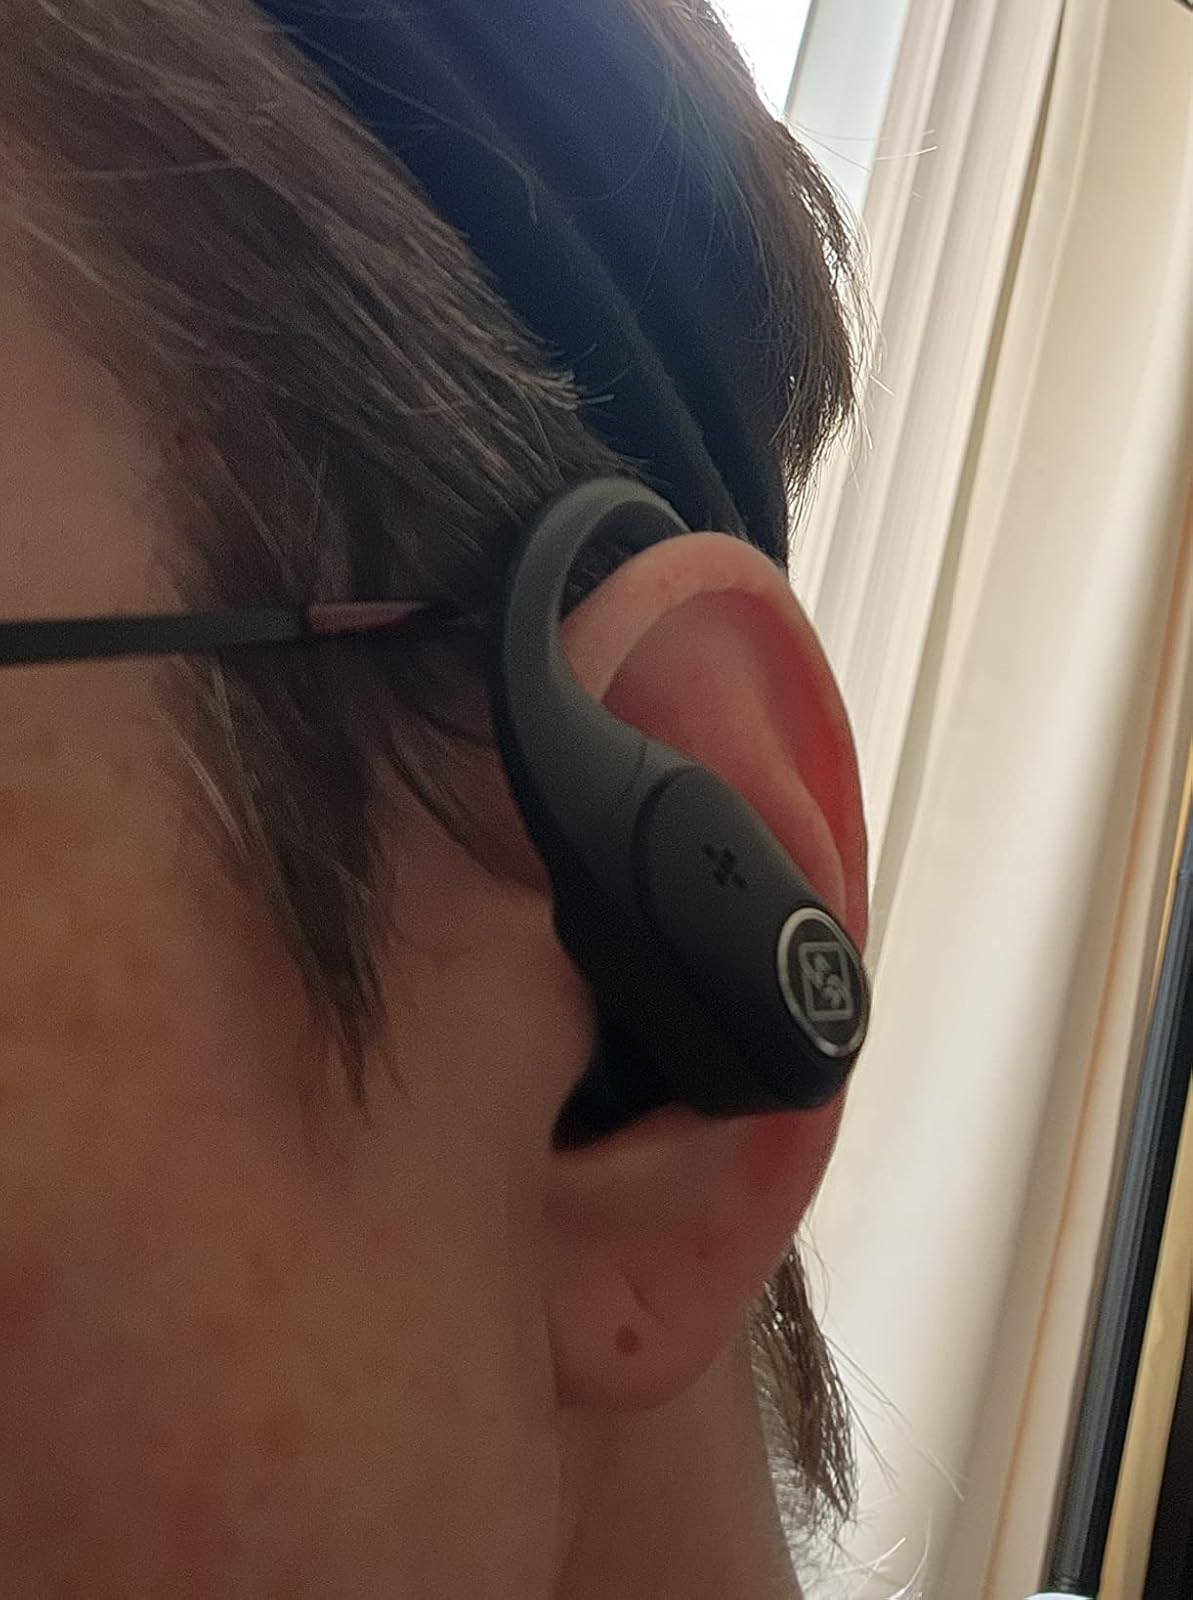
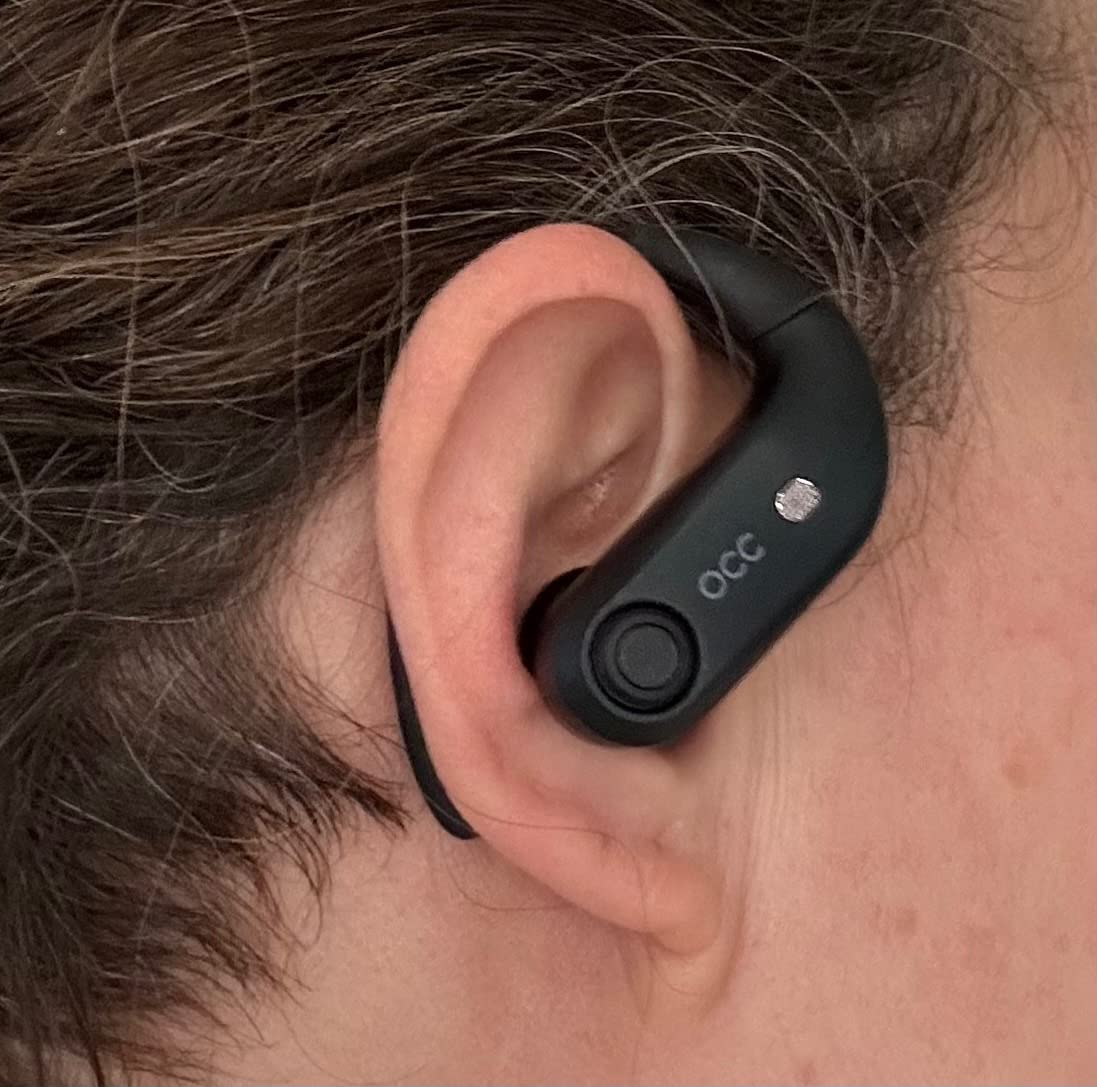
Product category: earbuds
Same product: no